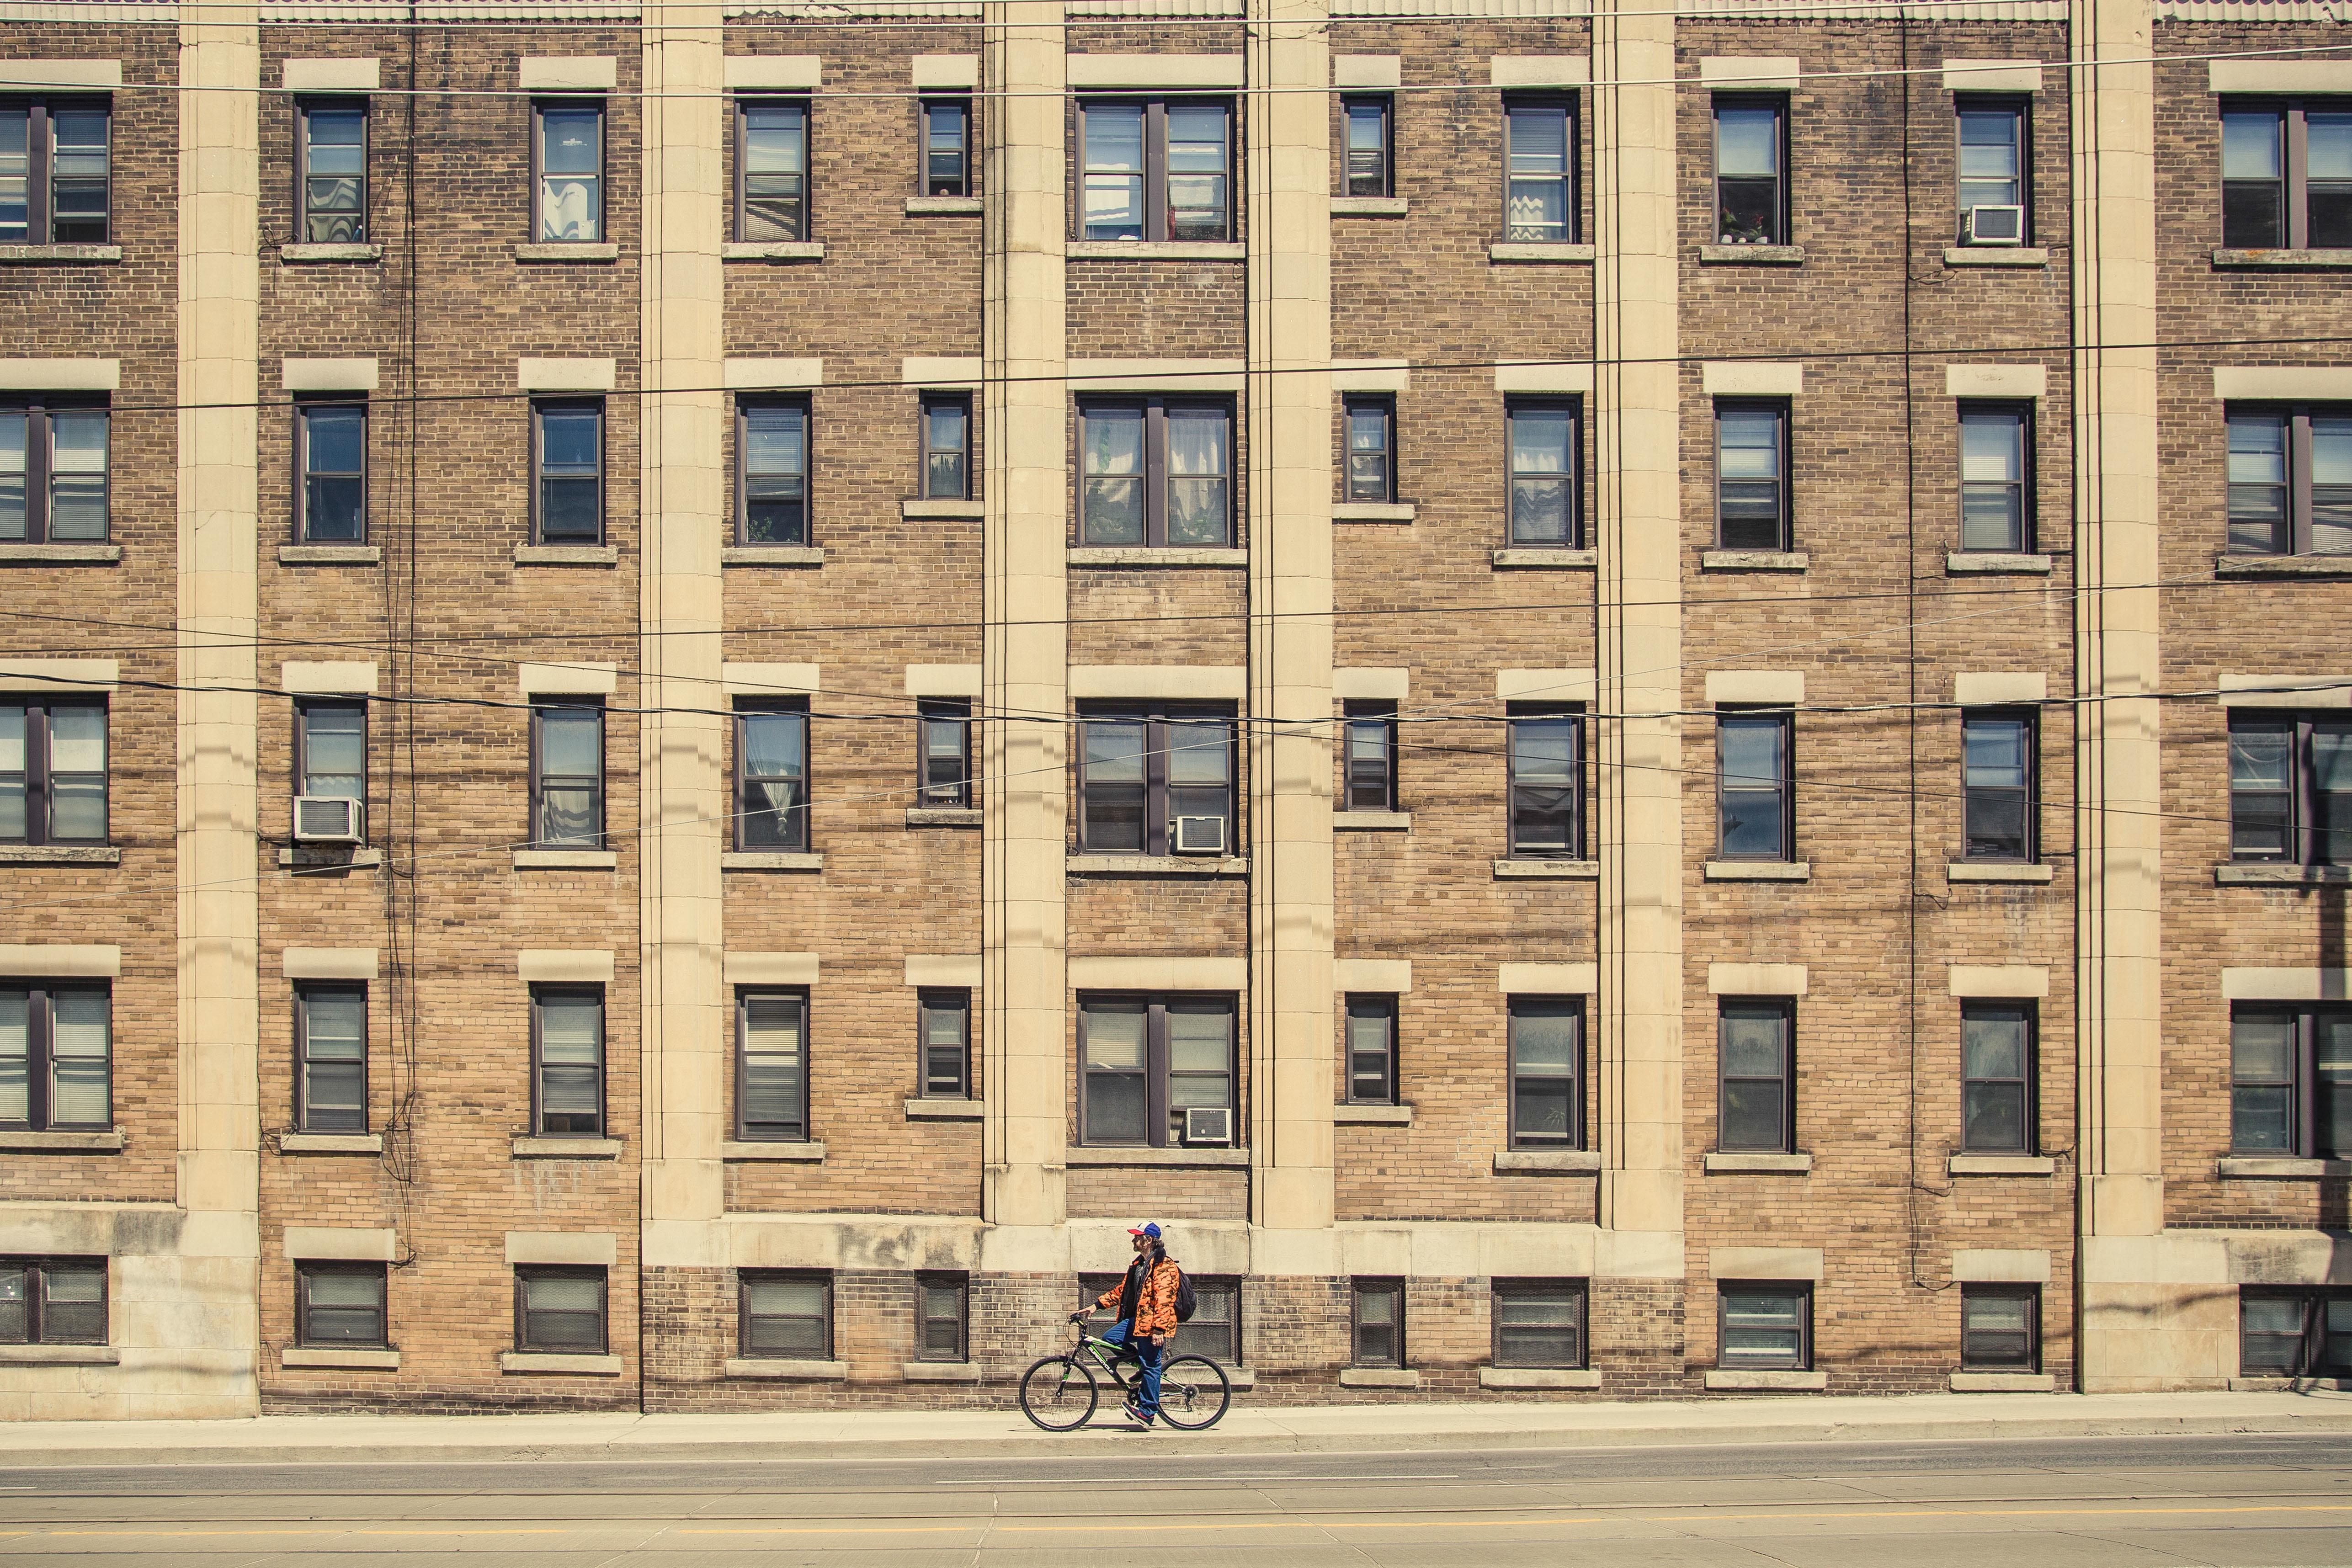
architecture, wood, street, window, building, bicycle, city, wall, downtown, neighborhood, facade, brick, tower block, windows, neighbourhood, urban area, residential area